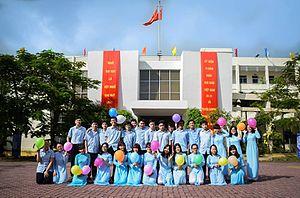
Le lycée d'élite Le Quy Don inauguré en 1986 sous le nom de lycée d'élite Quang Nam-Da Nang, est un lycée public situé à Da Nang, ville du Viêt Nam. Comme d'autres lycées d'élite du Vietnam il offre des programmes avancés et spécialisés pour les étudiants doués qui montrent leurs talents exceptionnels en sciences naturelles, sciences sociales et humaines. Actuellement c'est le seul lycée d'élite de la ville de Da Nang, attirant les meilleurs étudiants de la ville ainsi que de la province voisine Quang Nam. Le lycée a formé de nombreux étudiants qui ont remporté des prix au niveau national et des médailles aux Olympiades internationales de sciences.